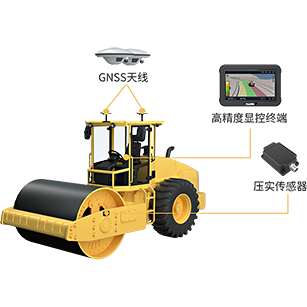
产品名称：UCS压路机智能施工系统
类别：路面工程
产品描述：系统介绍系统采用北斗/GNSS及压实传感器监测技术，通过软件的实时处理，获知压路机钢轮高精度三维位置及振动压实值，以数字化、图像化的方式实时记录显示压路机行进方向、行进速度、VCV(振动压实值)值、碾压遍数、填筑厚度等信息，从而引导机手避免过压和漏压，保证压实施工质量、提升工程建设过程质量控制和精细化管理水平。